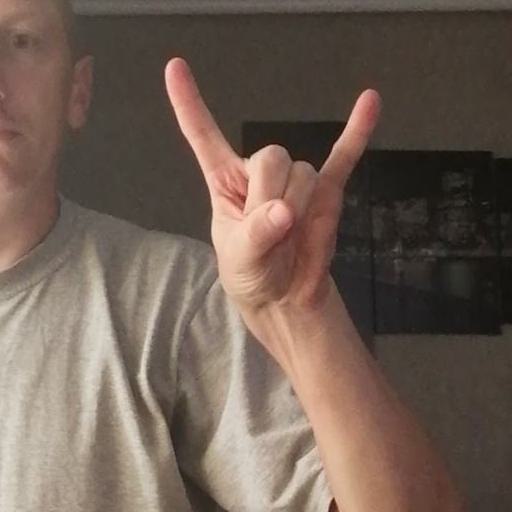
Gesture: rock